Salad Days (manga)

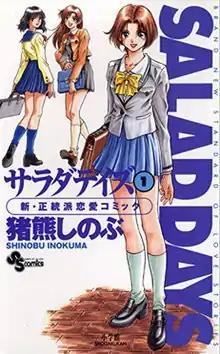
Cover of the first volume

Salad Days (stylized in all caps) is a Japanese manga series written and illustrated by Shinobu Inokuma. It was first serialized in Shogakukan's "shōnen" manga magazine "Shōnen Sunday Super" and later in "Weekly Shōnen Sunday". The manga is a collection of romance stories in a high school and college setting, covering various aspects of romance and relationships from finding love to dealing with it, and the pain that can come from it. Almost all of the stories are standalone with one exception that becomes a recurring storyline at various points in the last two-thirds of the manga. Characters featured in other stories will often show up in the current story as part of the supporting cast.